Violent crime

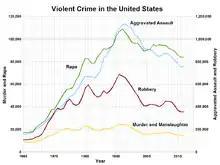
Violent crime in the United States per the Uniform Crime Report (UCR)

The U.S. federal government's definition of a "crime of violence" is stated at Title 18 of the United States Code Chapter 1 § 16: